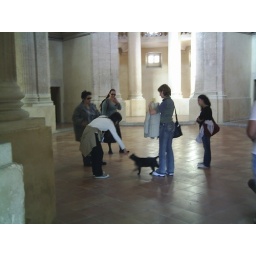
a random black cat in the museum, particularly close to the egyptian exhibit